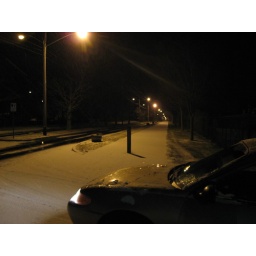
..parked the car on the road and stepped out in the midst of midnight for this one.